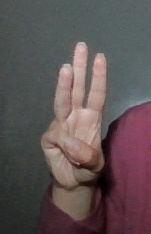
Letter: thaa